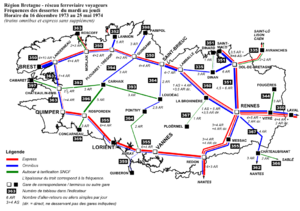
Région Bretagne, réseau ferroviaire voyageurs, fréquence de la desserte, horaire du 16 décembre 1973 au 25 mai 1974, omnibus et express (trains équivalents aux TER et Intercités sans réservation obligatoire).
Le TER Bretagne, ou TER BreizhGo depuis 2018, est le réseau TER de la région administrative Bretagne.